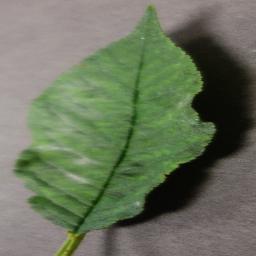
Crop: cherry
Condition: (including_sour)_powdery_mildew